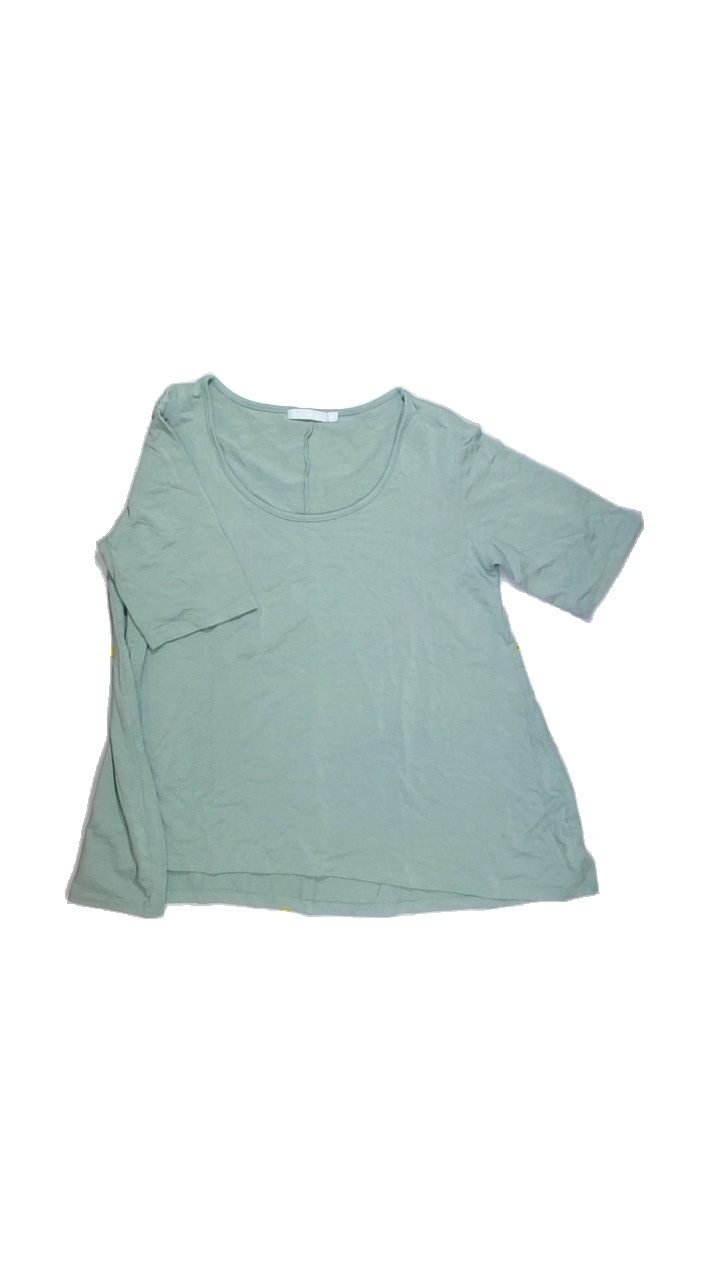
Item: T-shirt (Ladies)
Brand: Two Danes
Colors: Green
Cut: C-collar, Loose
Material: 65% Bamboo, 30% cotton, 5% elastane
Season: Spring
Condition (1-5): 2
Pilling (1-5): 3
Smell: Minor
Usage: Repair
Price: <50